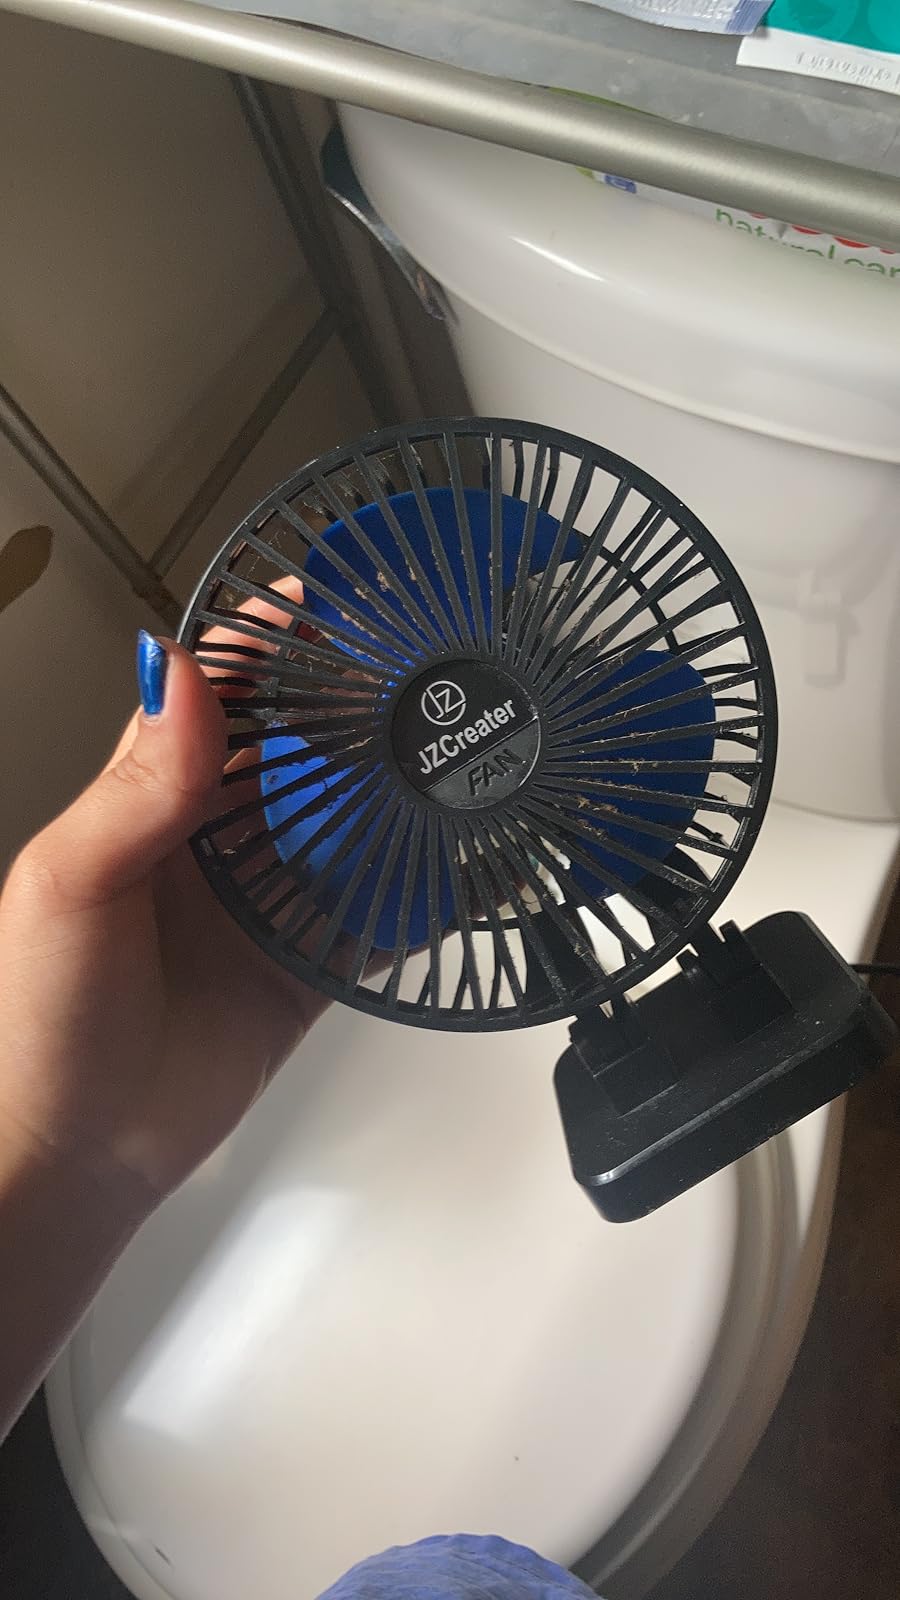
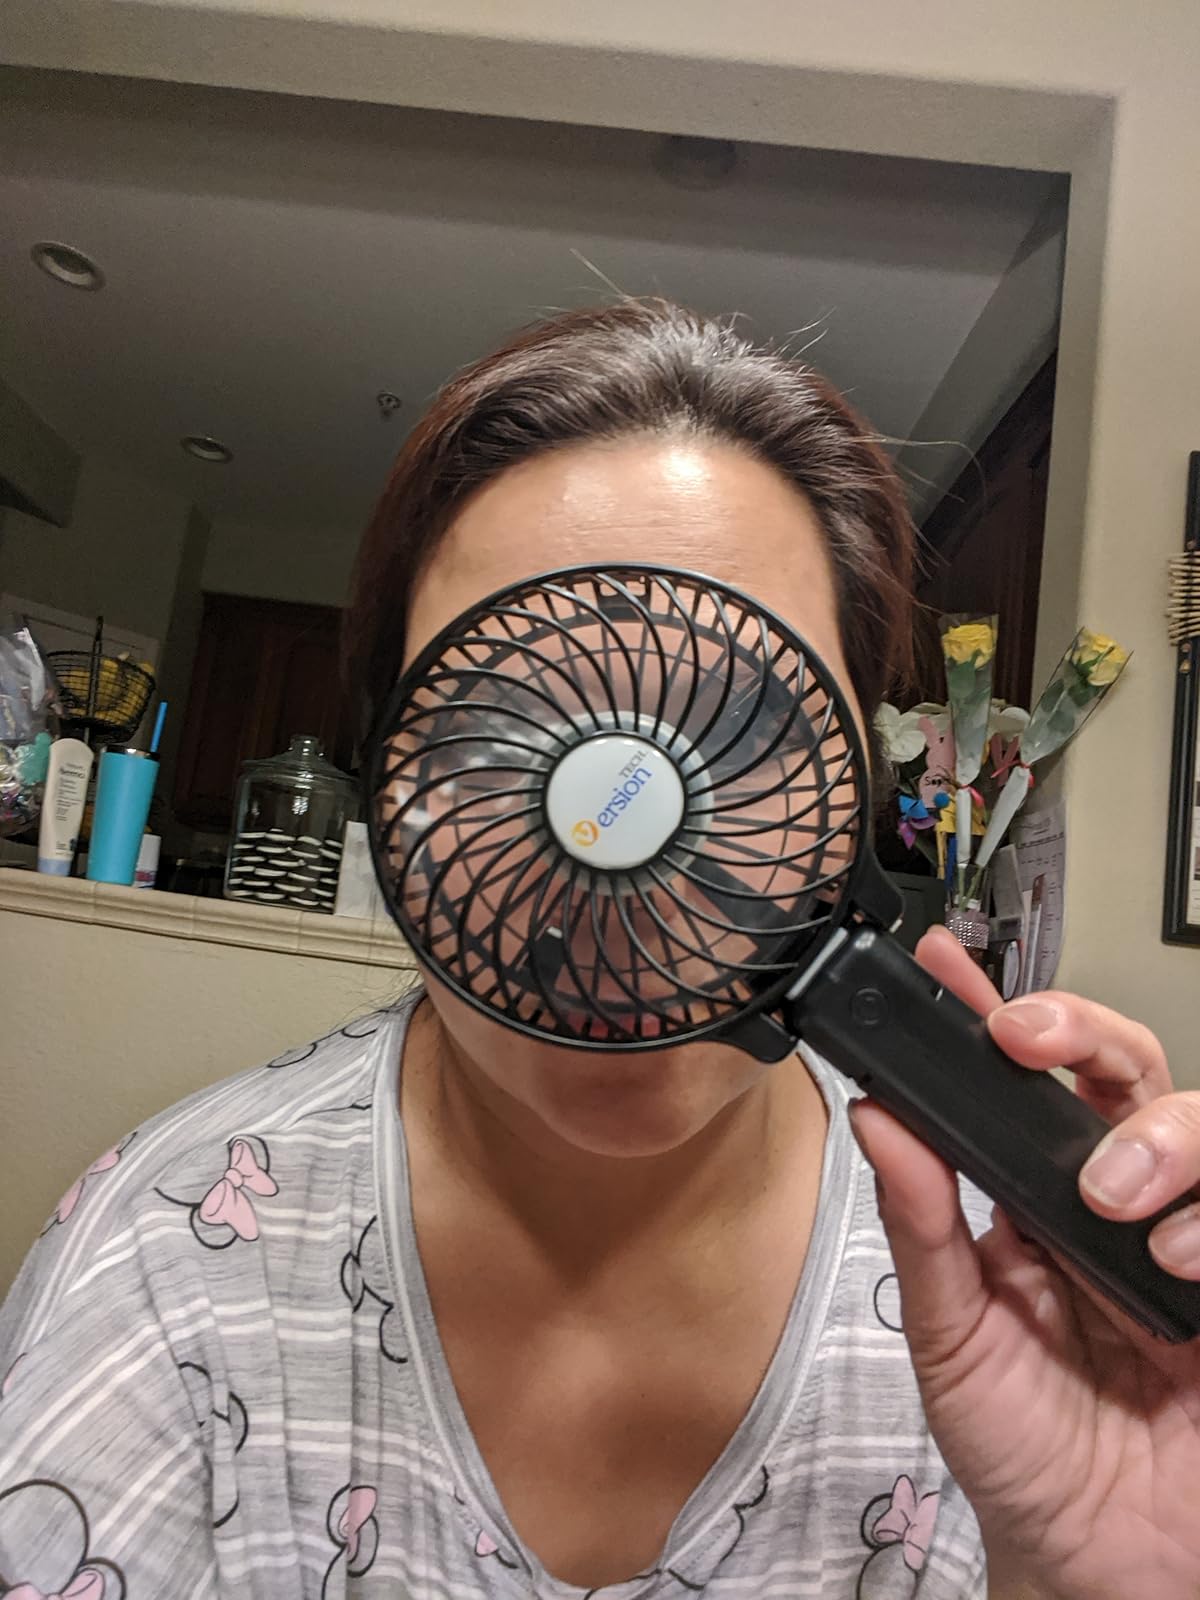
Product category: fan
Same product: no